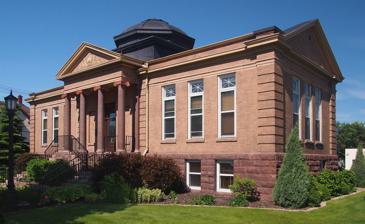
Building: Brainerd Public Library
Country: United States of America
Year built: 1904
United States historic place Brainerd Public Library U.S. National Register of Historic Places The former Brainerd Public Library from the southwest Show map of Minnesota Show map of the United States Location Brainerd, Minnesota Coordinates 46°21′30.2″N 94°11′56″W / 46.358389°N 94.19889°W / 46.358389; -94.19889 Area less than one acre Built 1904 Architectural style Classical Revival NRHP reference No. 80002022 Added to NRHP May 23, 1980 The historic Brainerd Public Library is a Carnegie library built in 1904. The building is located at 206 7th Street North in Brainerd, Minnesota , United States, and is in the Classical Revival architectural style using granite and brick. The façade of the building features a portico with four columns holding up a pedimented gable. Although the building was originally a library, it later was used briefly as an antiques store, and is currently a law office. The Brainerd Public Library is now located at 416 S 5th Street in a building constructed in 1986. References